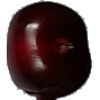
Label: cherry